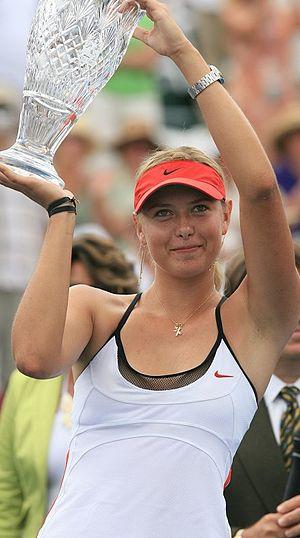
Maria Yourievna Sharapova, née le 19 avril 1987 à Niagan en Sibérie, est une ancienne joueuse professionnelle de tennis russe.